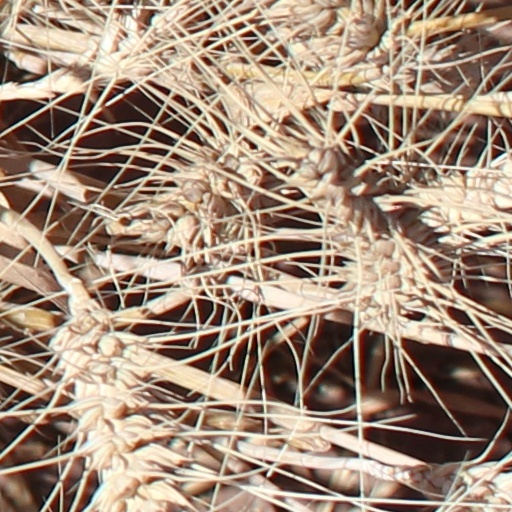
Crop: wheat